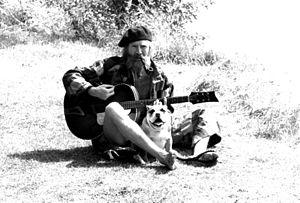
Vivian Stanshall est un chanteur, musicien, peintre et écrivain anglais surtout connu pour avoir fait partie du Bonzo Dog Doo-Dah Band et pour son exploration surréaliste des classes aisées d'Angleterre dans Sir Henry at Rawlinson End. Se trouvant au Manoir lors de l'enregistrement du fameux Tubular Bells de Mike Oldfield, il y a également participé.